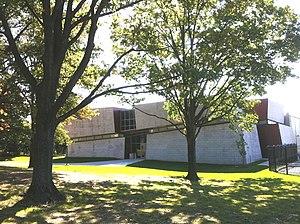
Le National Museum of Health and Medicine est un musée scientifique américain situé à Silver Spring.